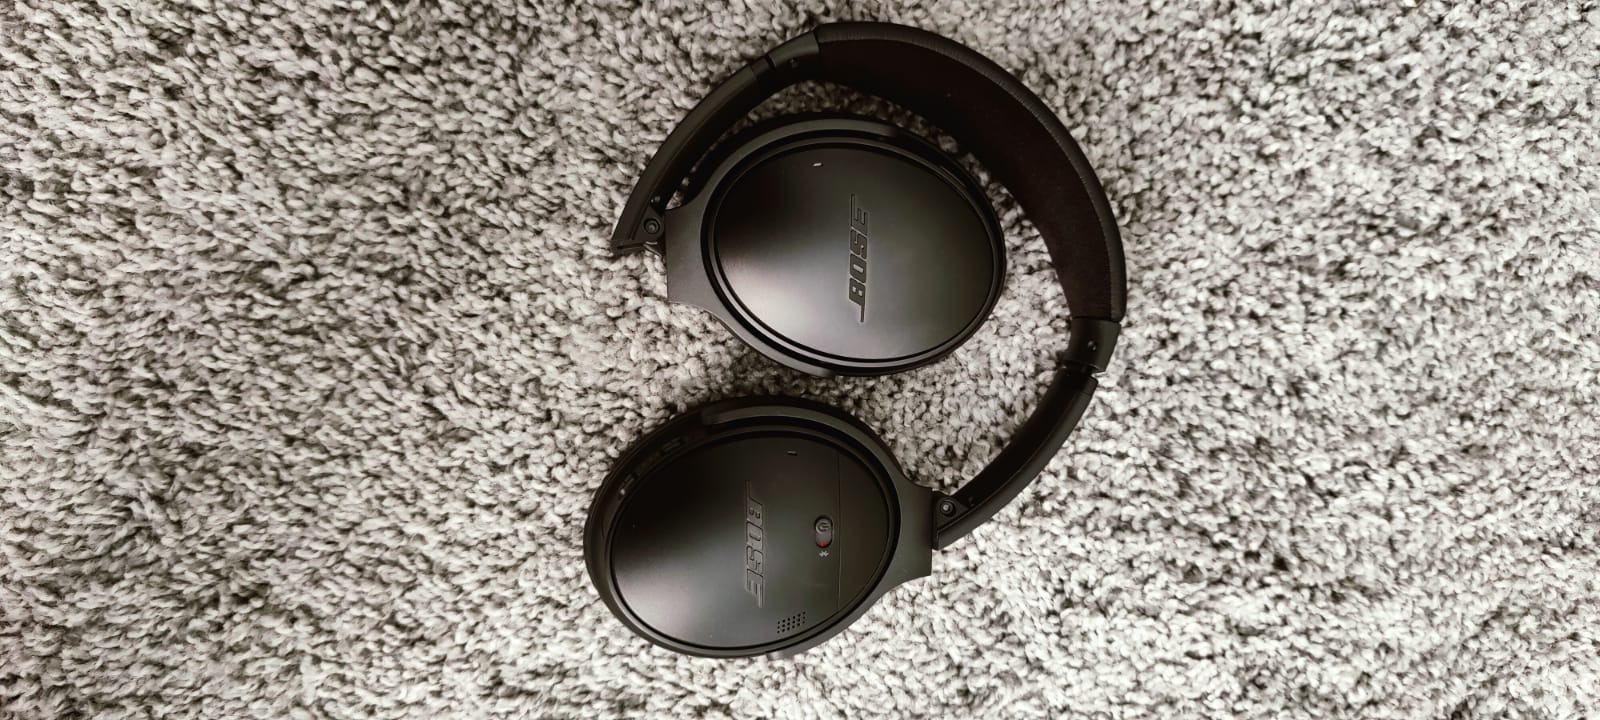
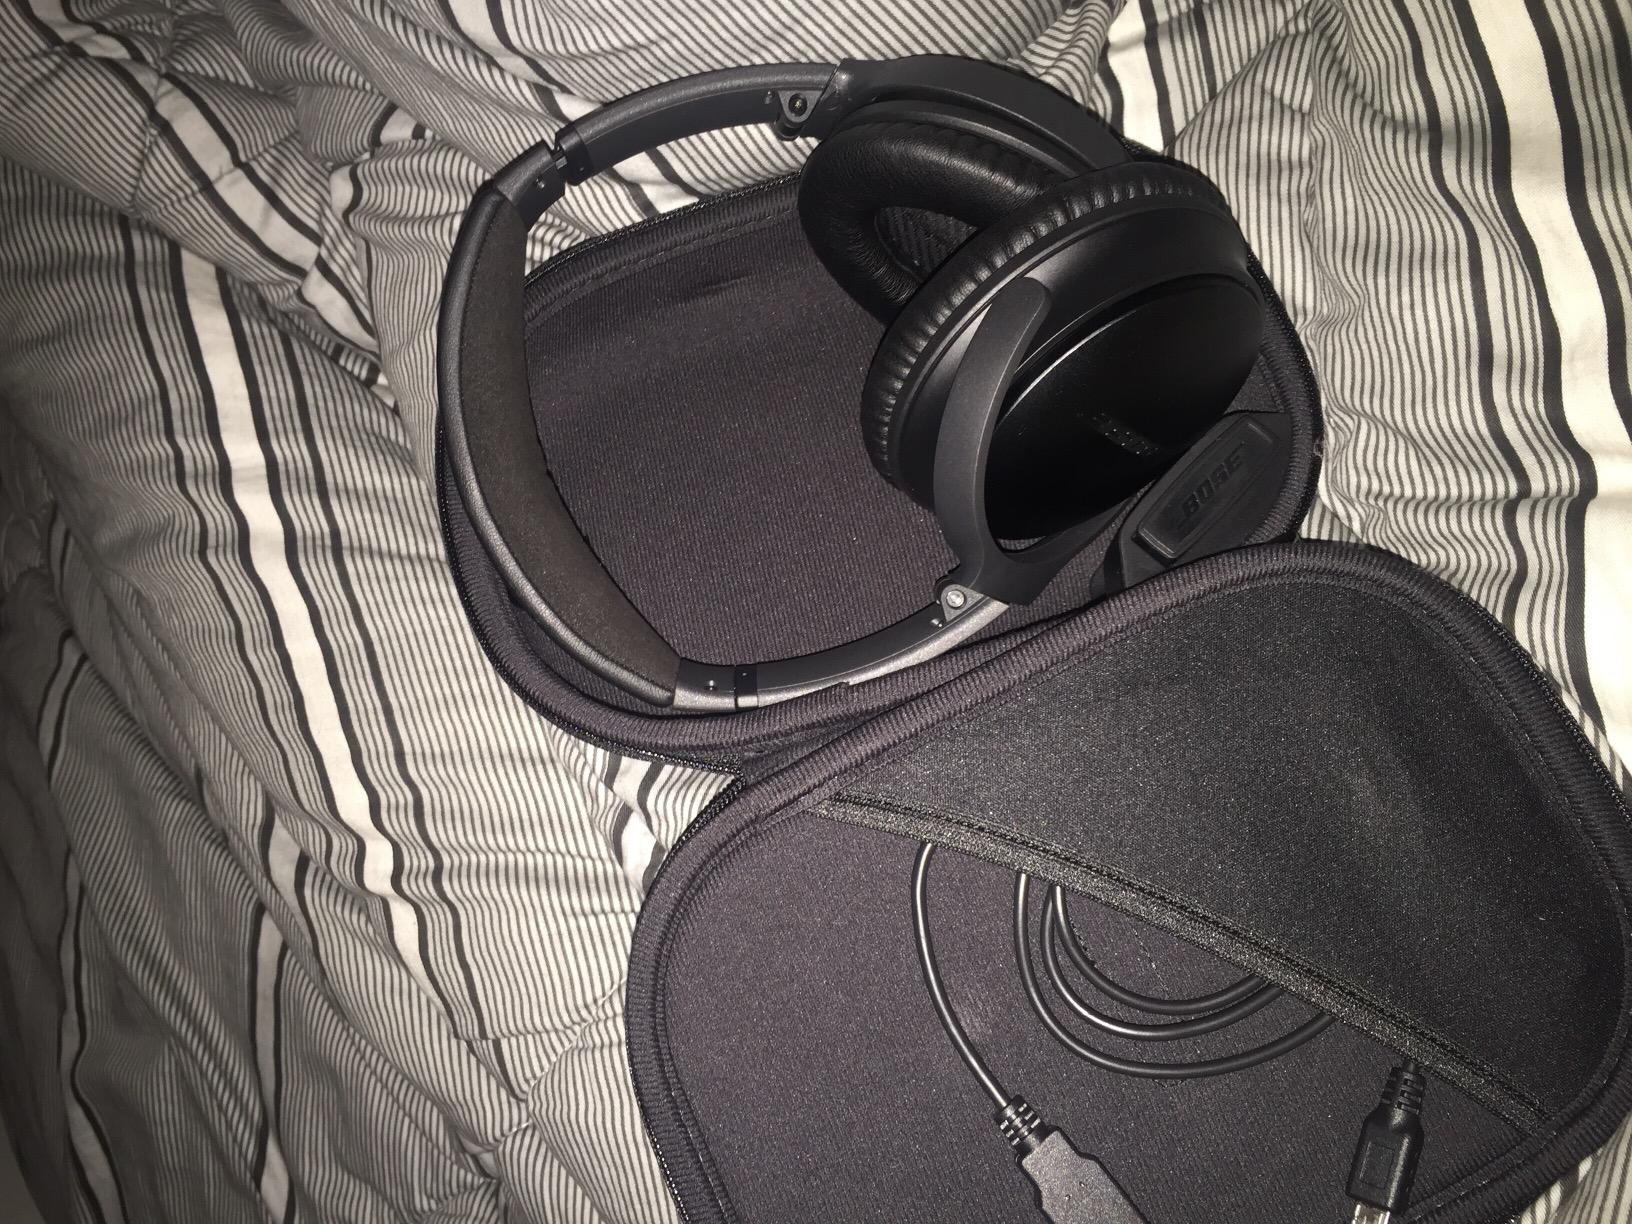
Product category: headphones
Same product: yes